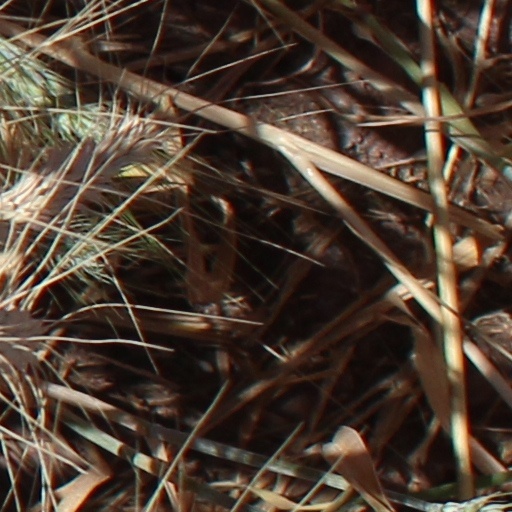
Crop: wheat